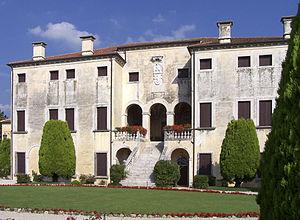
Andrea di Pietro della Gondola, dit Andrea Palladio, né à Padoue le 30 novembre 1508 et mort à Vicence le 19 août 1580, est un architecte de la Renaissance italienne. Il est l'auteur d'un traité intitulé Les Quatre Livres de l'architecture.